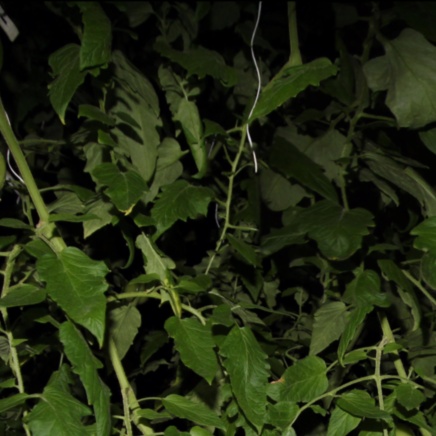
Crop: tomato